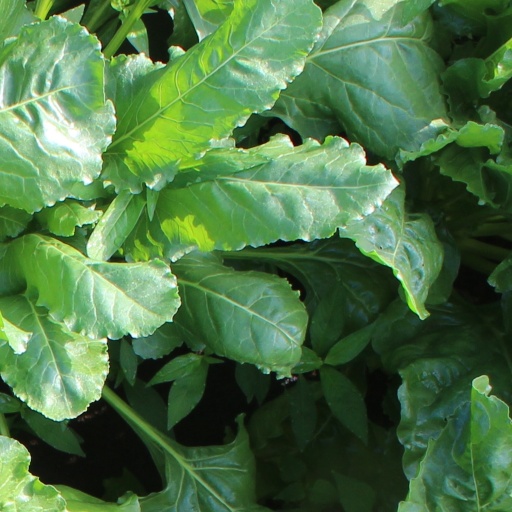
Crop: sugar beet